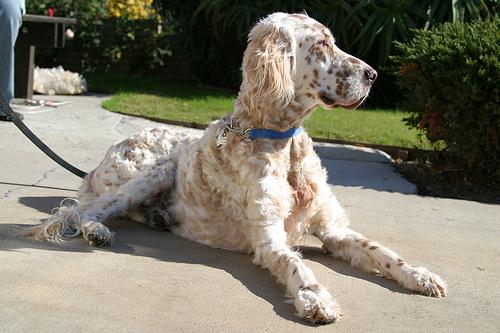
Breed: english setter